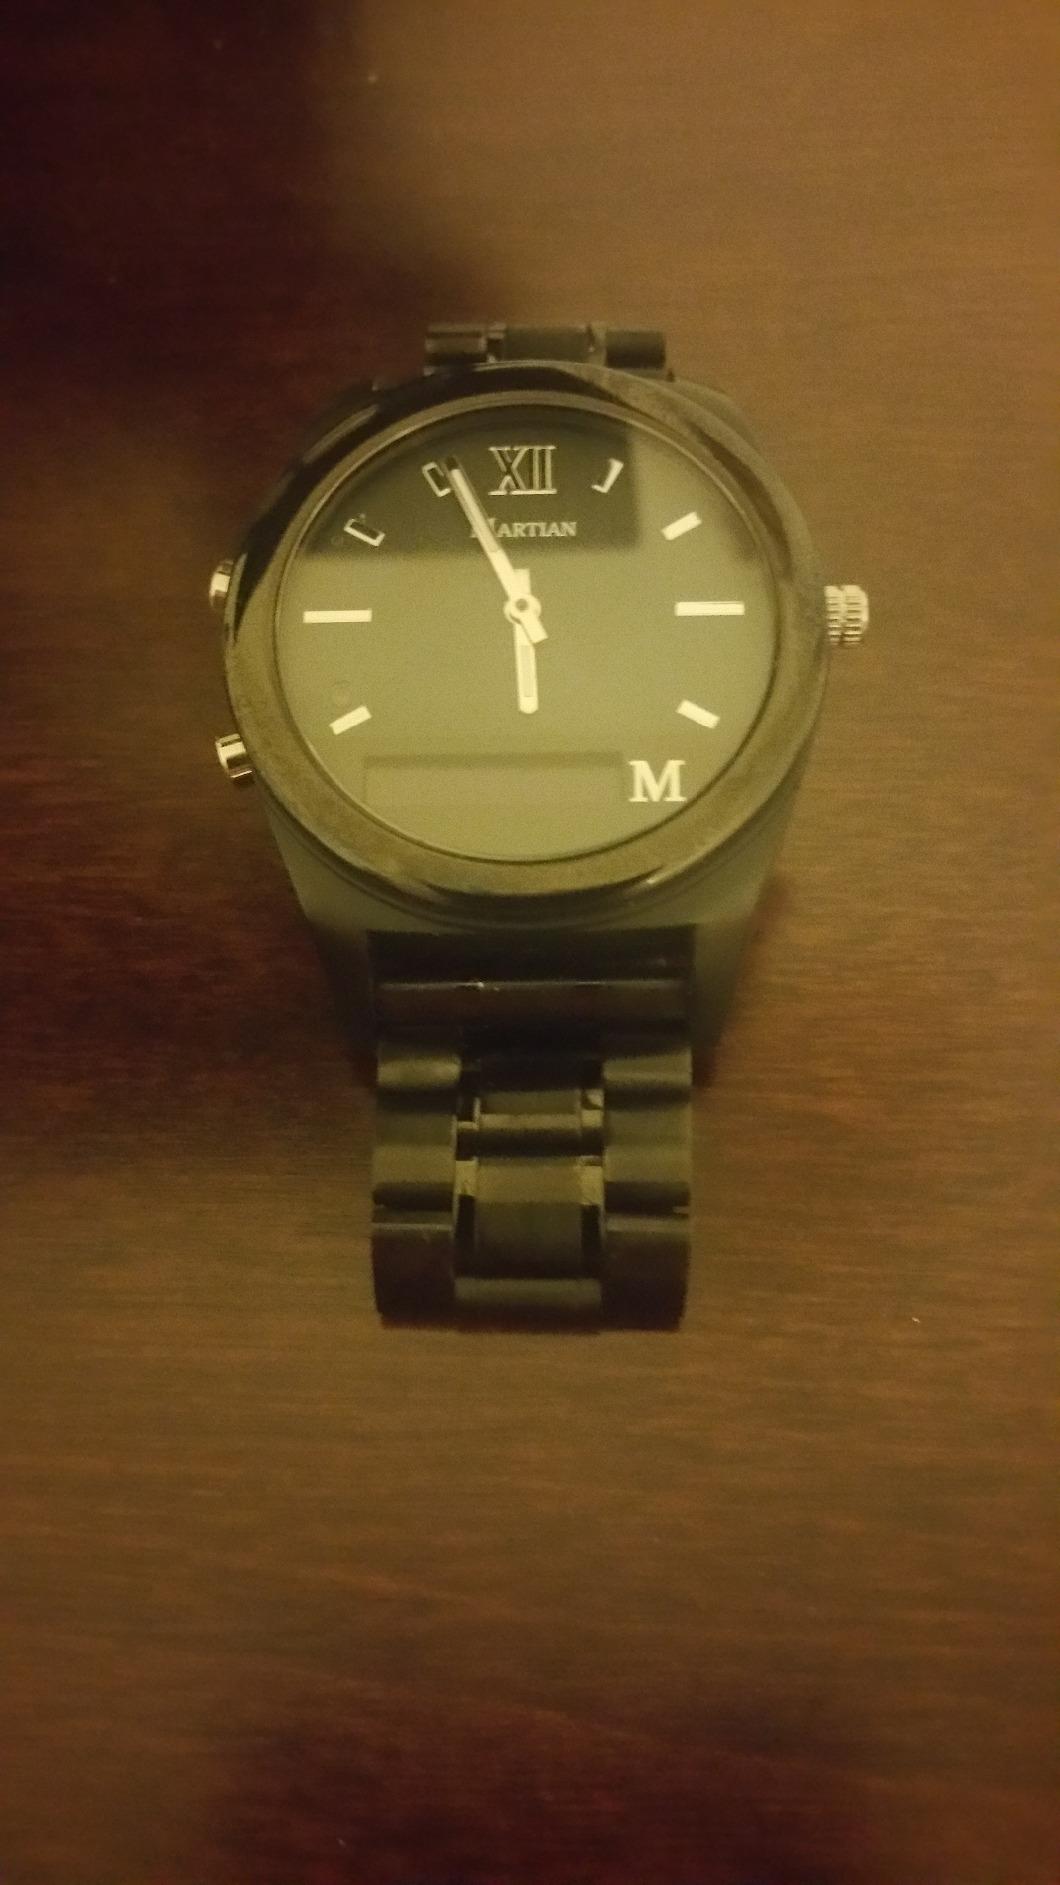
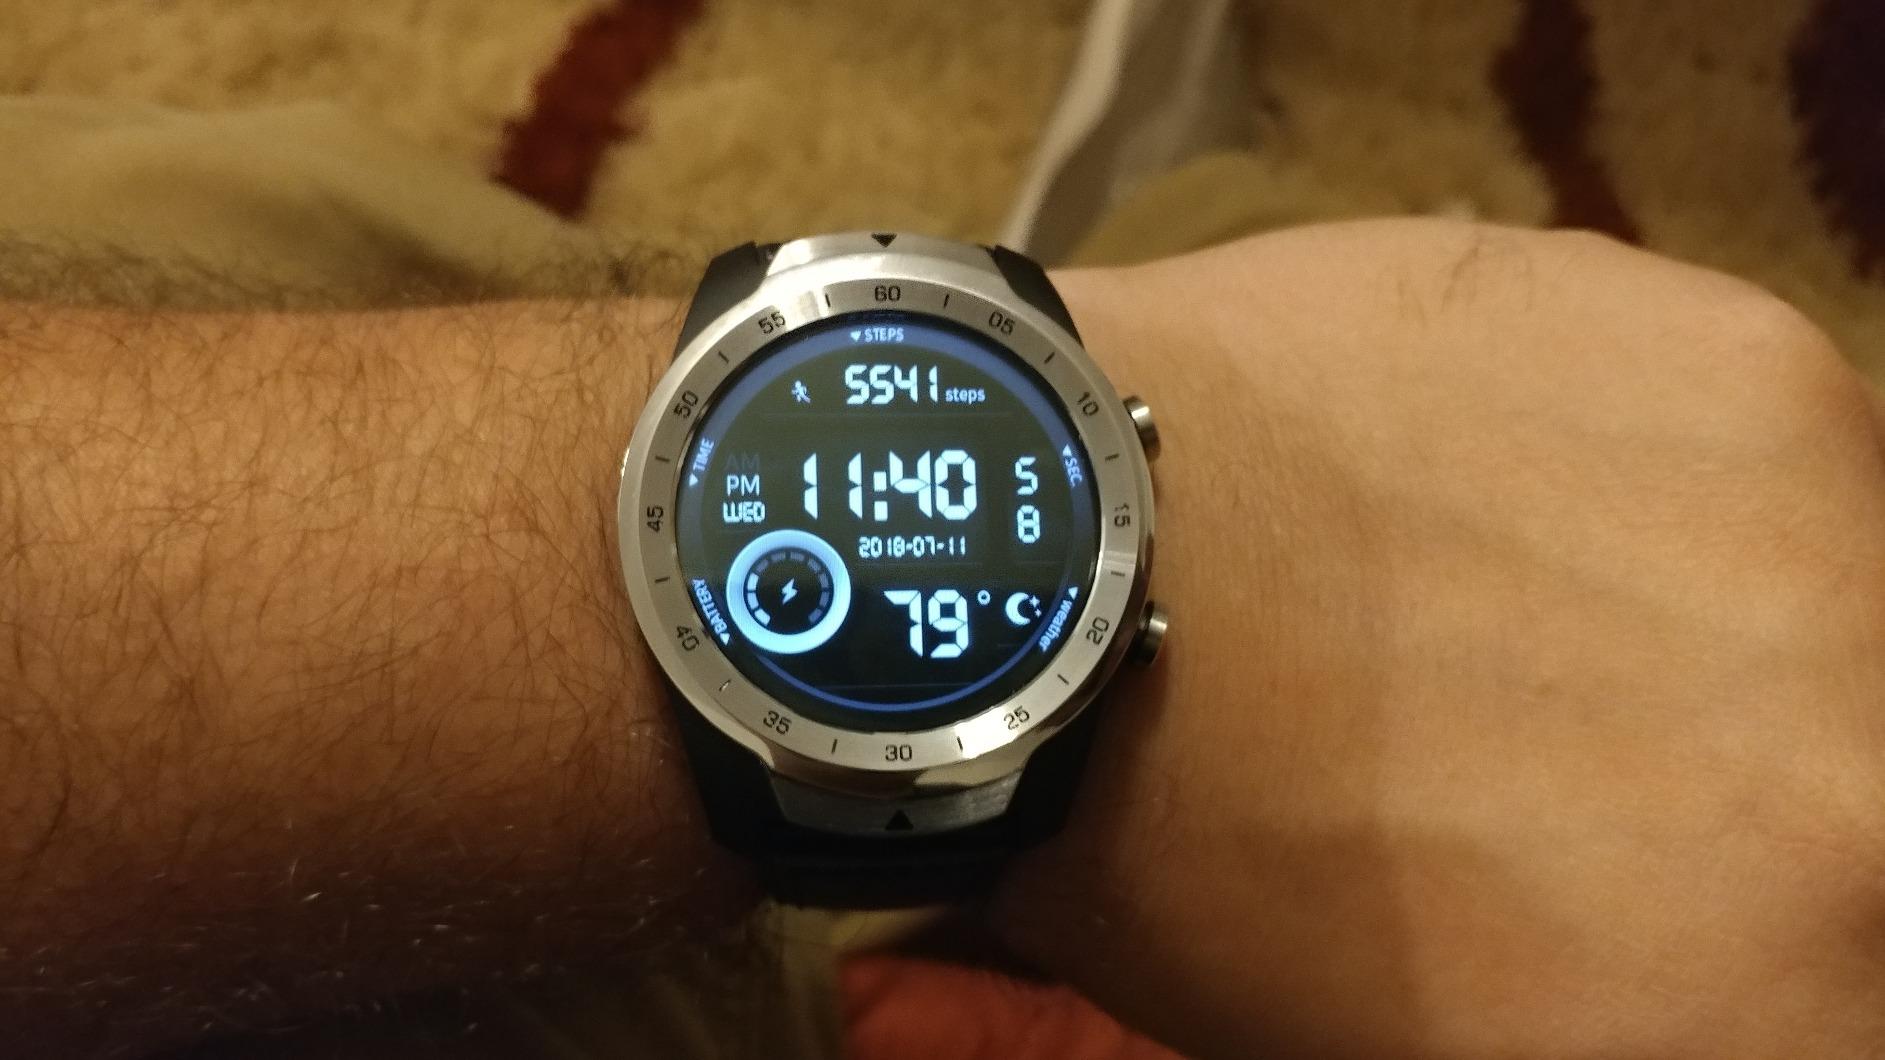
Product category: smartwatch
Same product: no